José Guadarrama Márquez

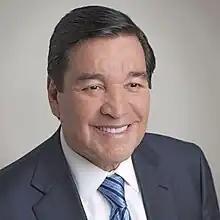
José Guadarrama Márquez

José Guadarrama Márquez (born 16 December 1948) is a Mexican politician affiliated with the Party of the Democratic Revolution (PRD) who served in the upper house of Congress from 1994 to 2000 and again from 2006 to 2012.